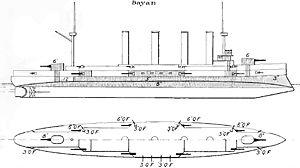
La classe Baïan est la quatrième et dernière classe de croiseur cuirassé construite par la Marine impériale de Russie avant la Première Guerre mondiale.